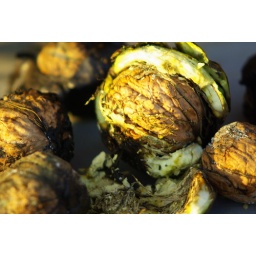
Freshly fallen horse chestnuts by the side of the road